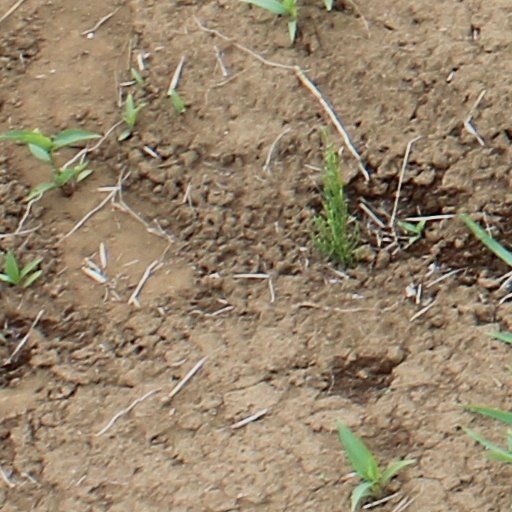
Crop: wheat